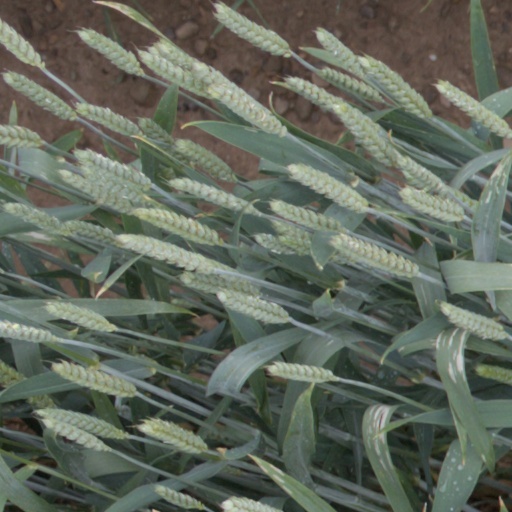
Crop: wheat